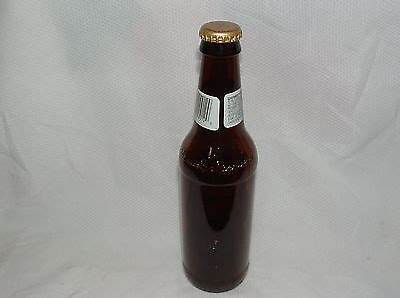
Waste category: glass